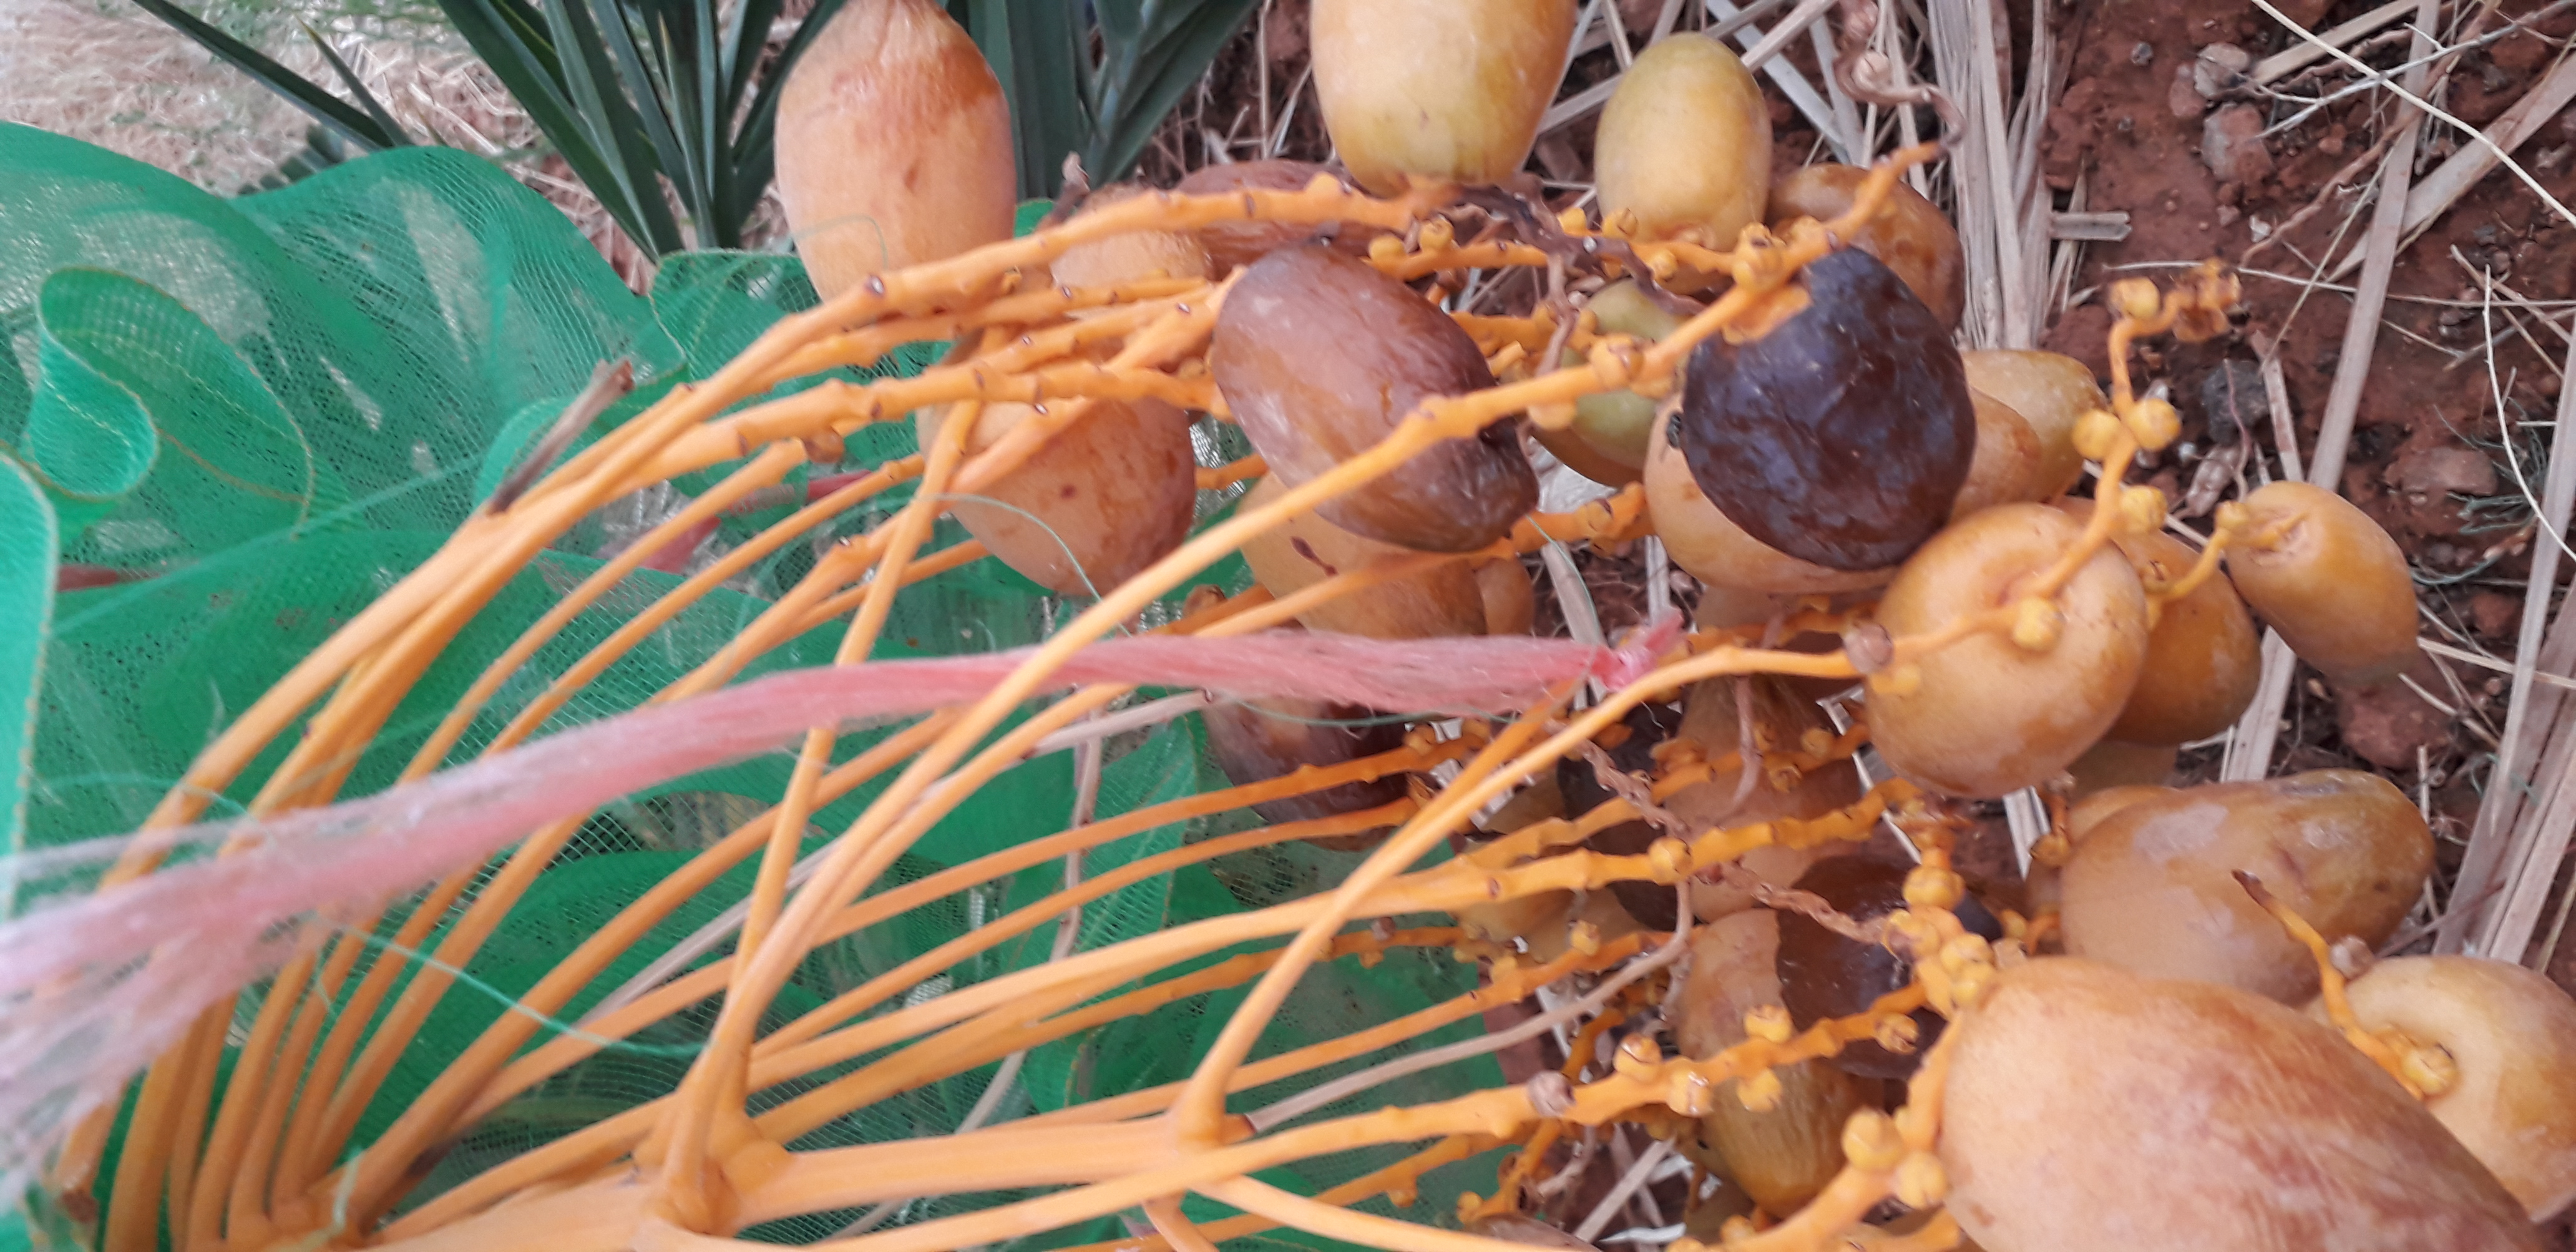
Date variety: Boumajhoul